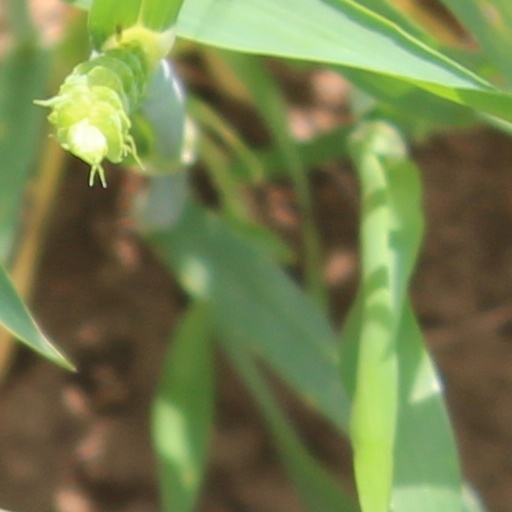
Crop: wheat